Pedro Simón

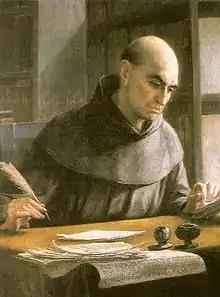
Painting of Pedro Simón (1941)

"Fray" Pedro Simón (San Lorenzo de la Parrilla, Spain, 1574 - Ubaté, New Kingdom of Granada, ca. 1628) was a Spanish Franciscan friar, professor and chronicler of the indigenous peoples of modern-day Colombia and Venezuela, at the time forming the New Kingdom of Granada. Pedro Simón is one of the most important Muisca scholars whose writings were the basis for later scholars such as Lucas Fernández de Piedrahita, Alexander von Humboldt, and twenty first-century scholar Javier Ocampo López.